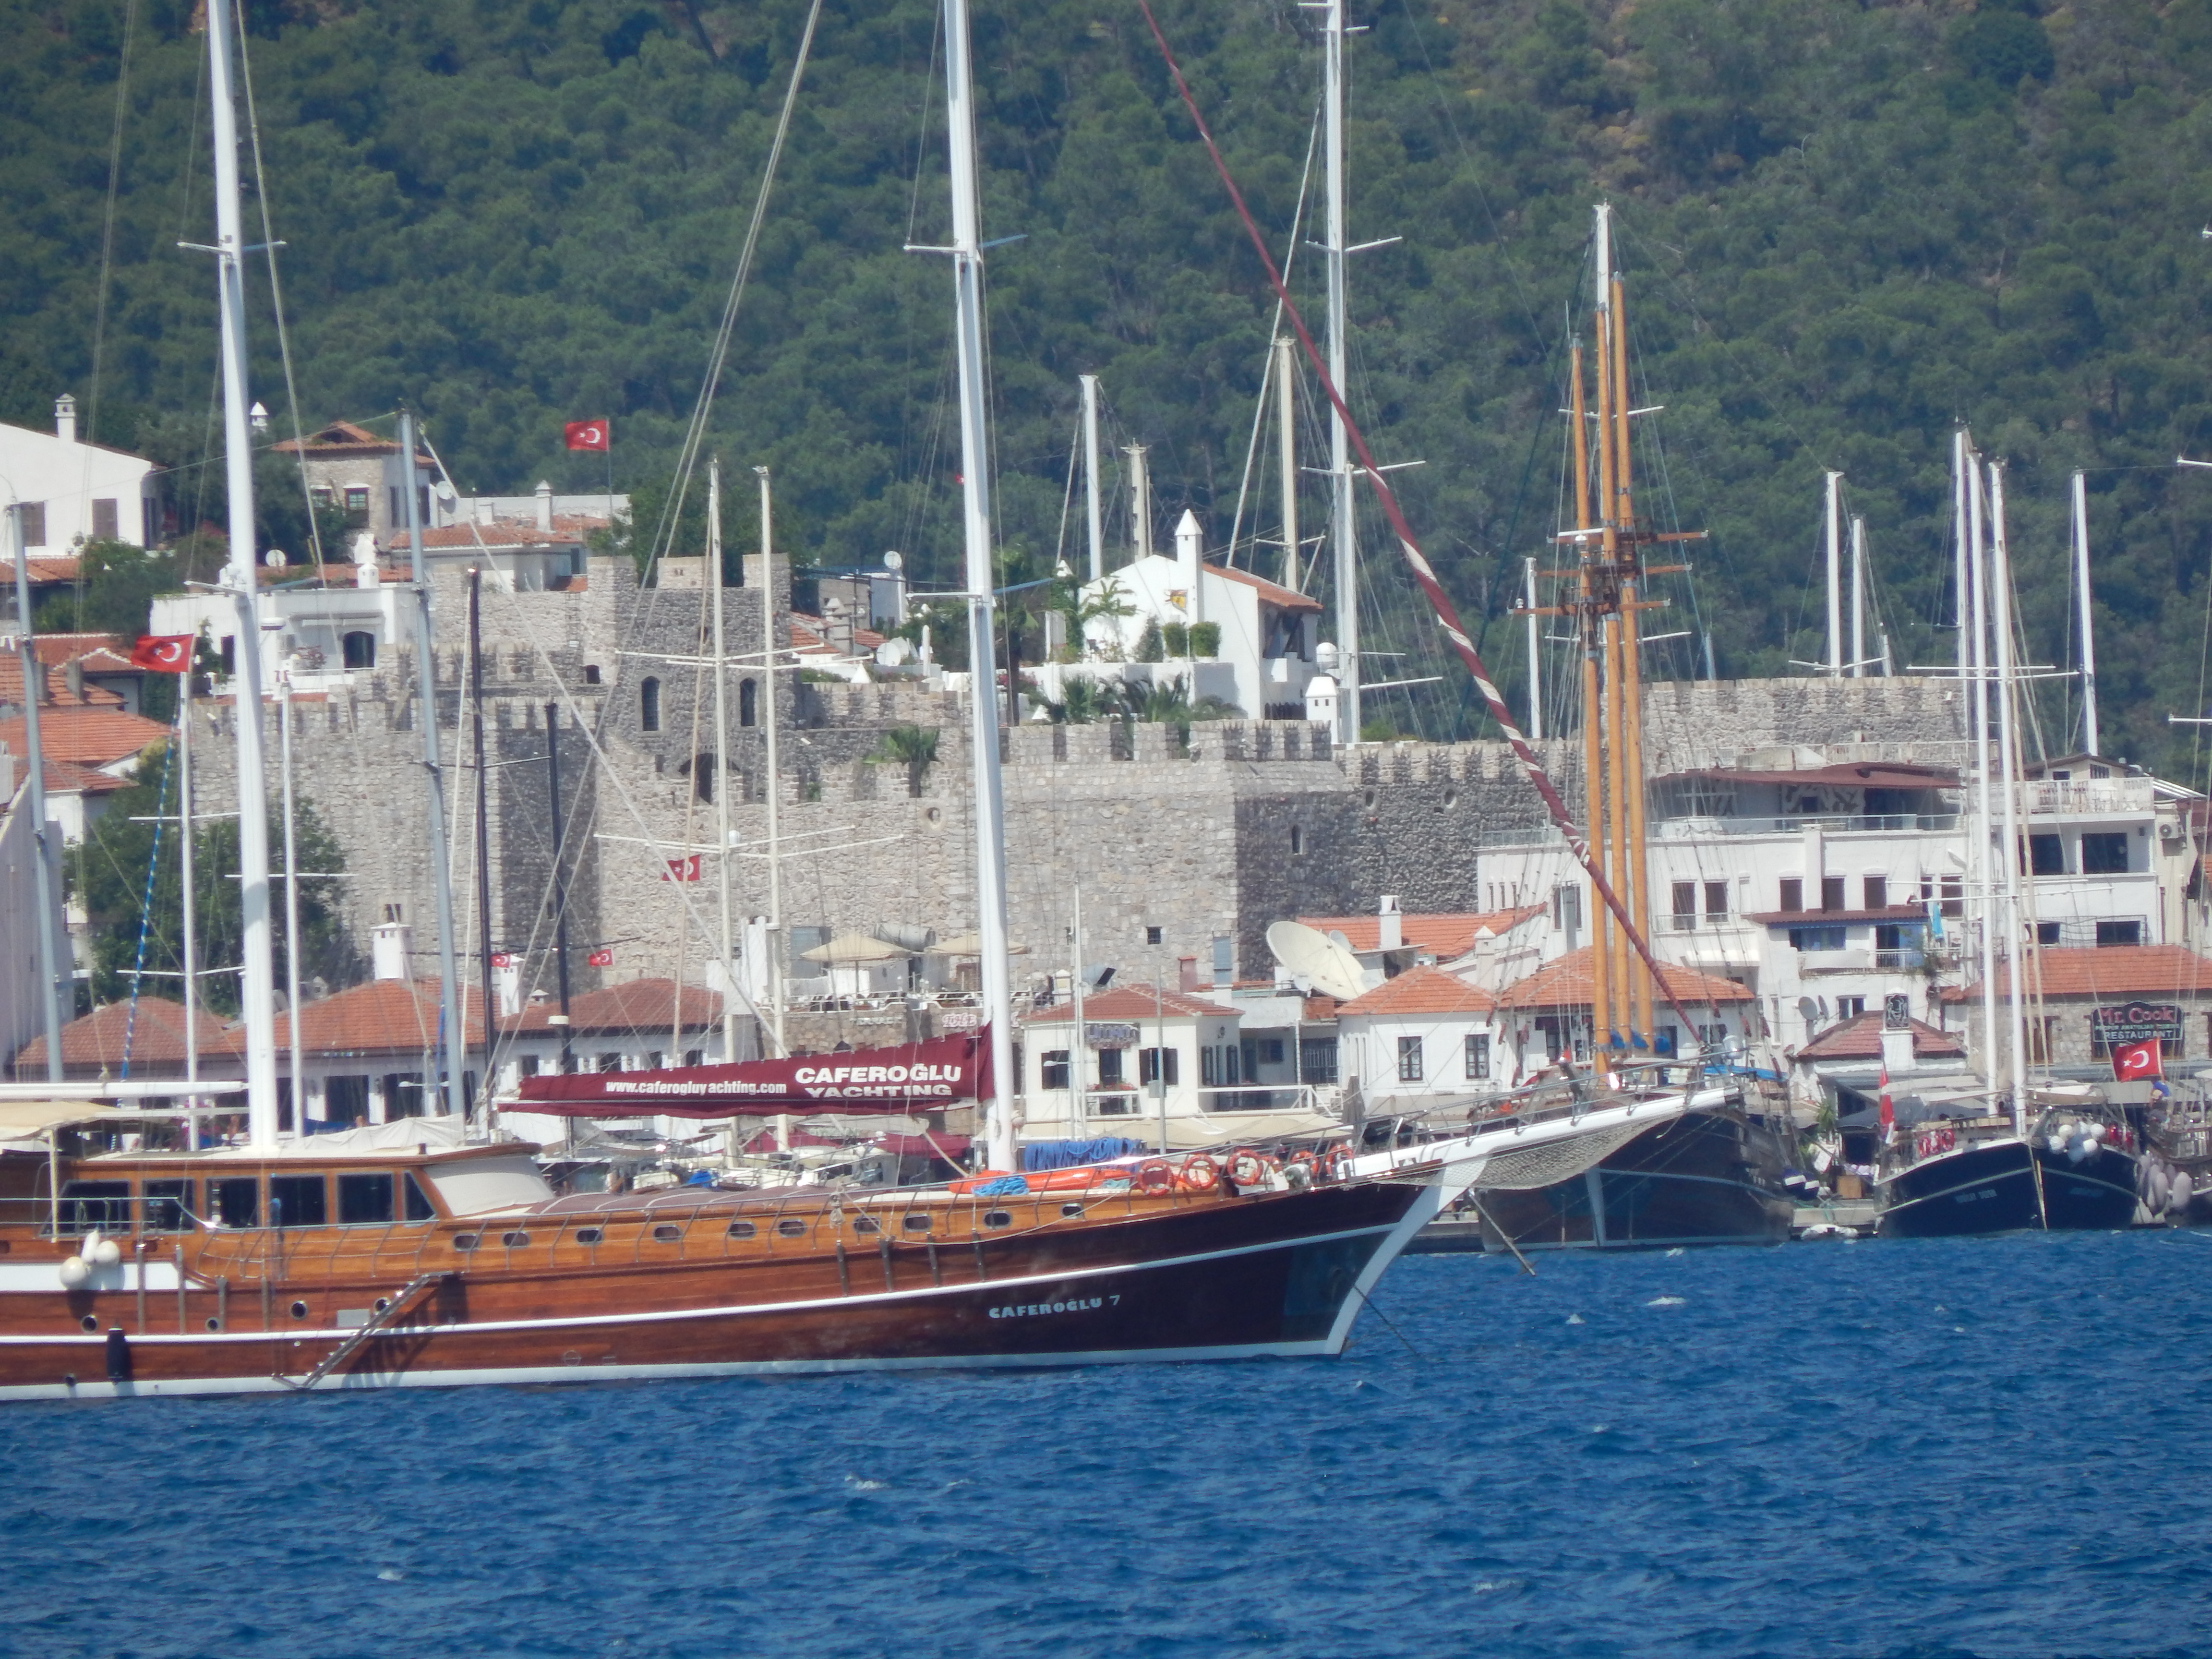
sea, landscape, marina, ship, view, travel, blue, summer, water, riviera, city, coast, boat, resort, harbor, cruise, yacht, sailing, destination, sky, water transportation, tall ship, watercraft, fishing vessel, motor ship, port, sailing ship, channel, training ship, schooner, windjammer, passenger ship, dock